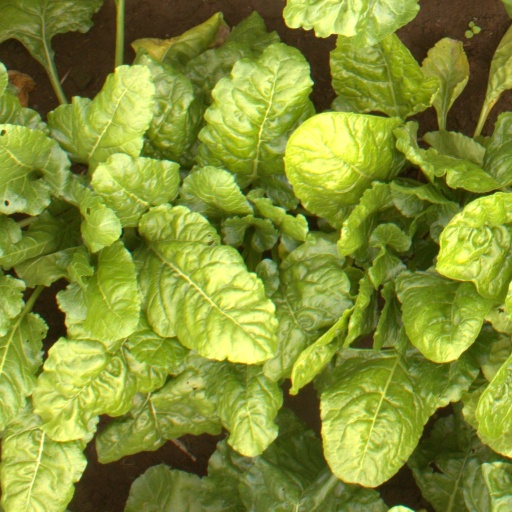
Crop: sugar beet